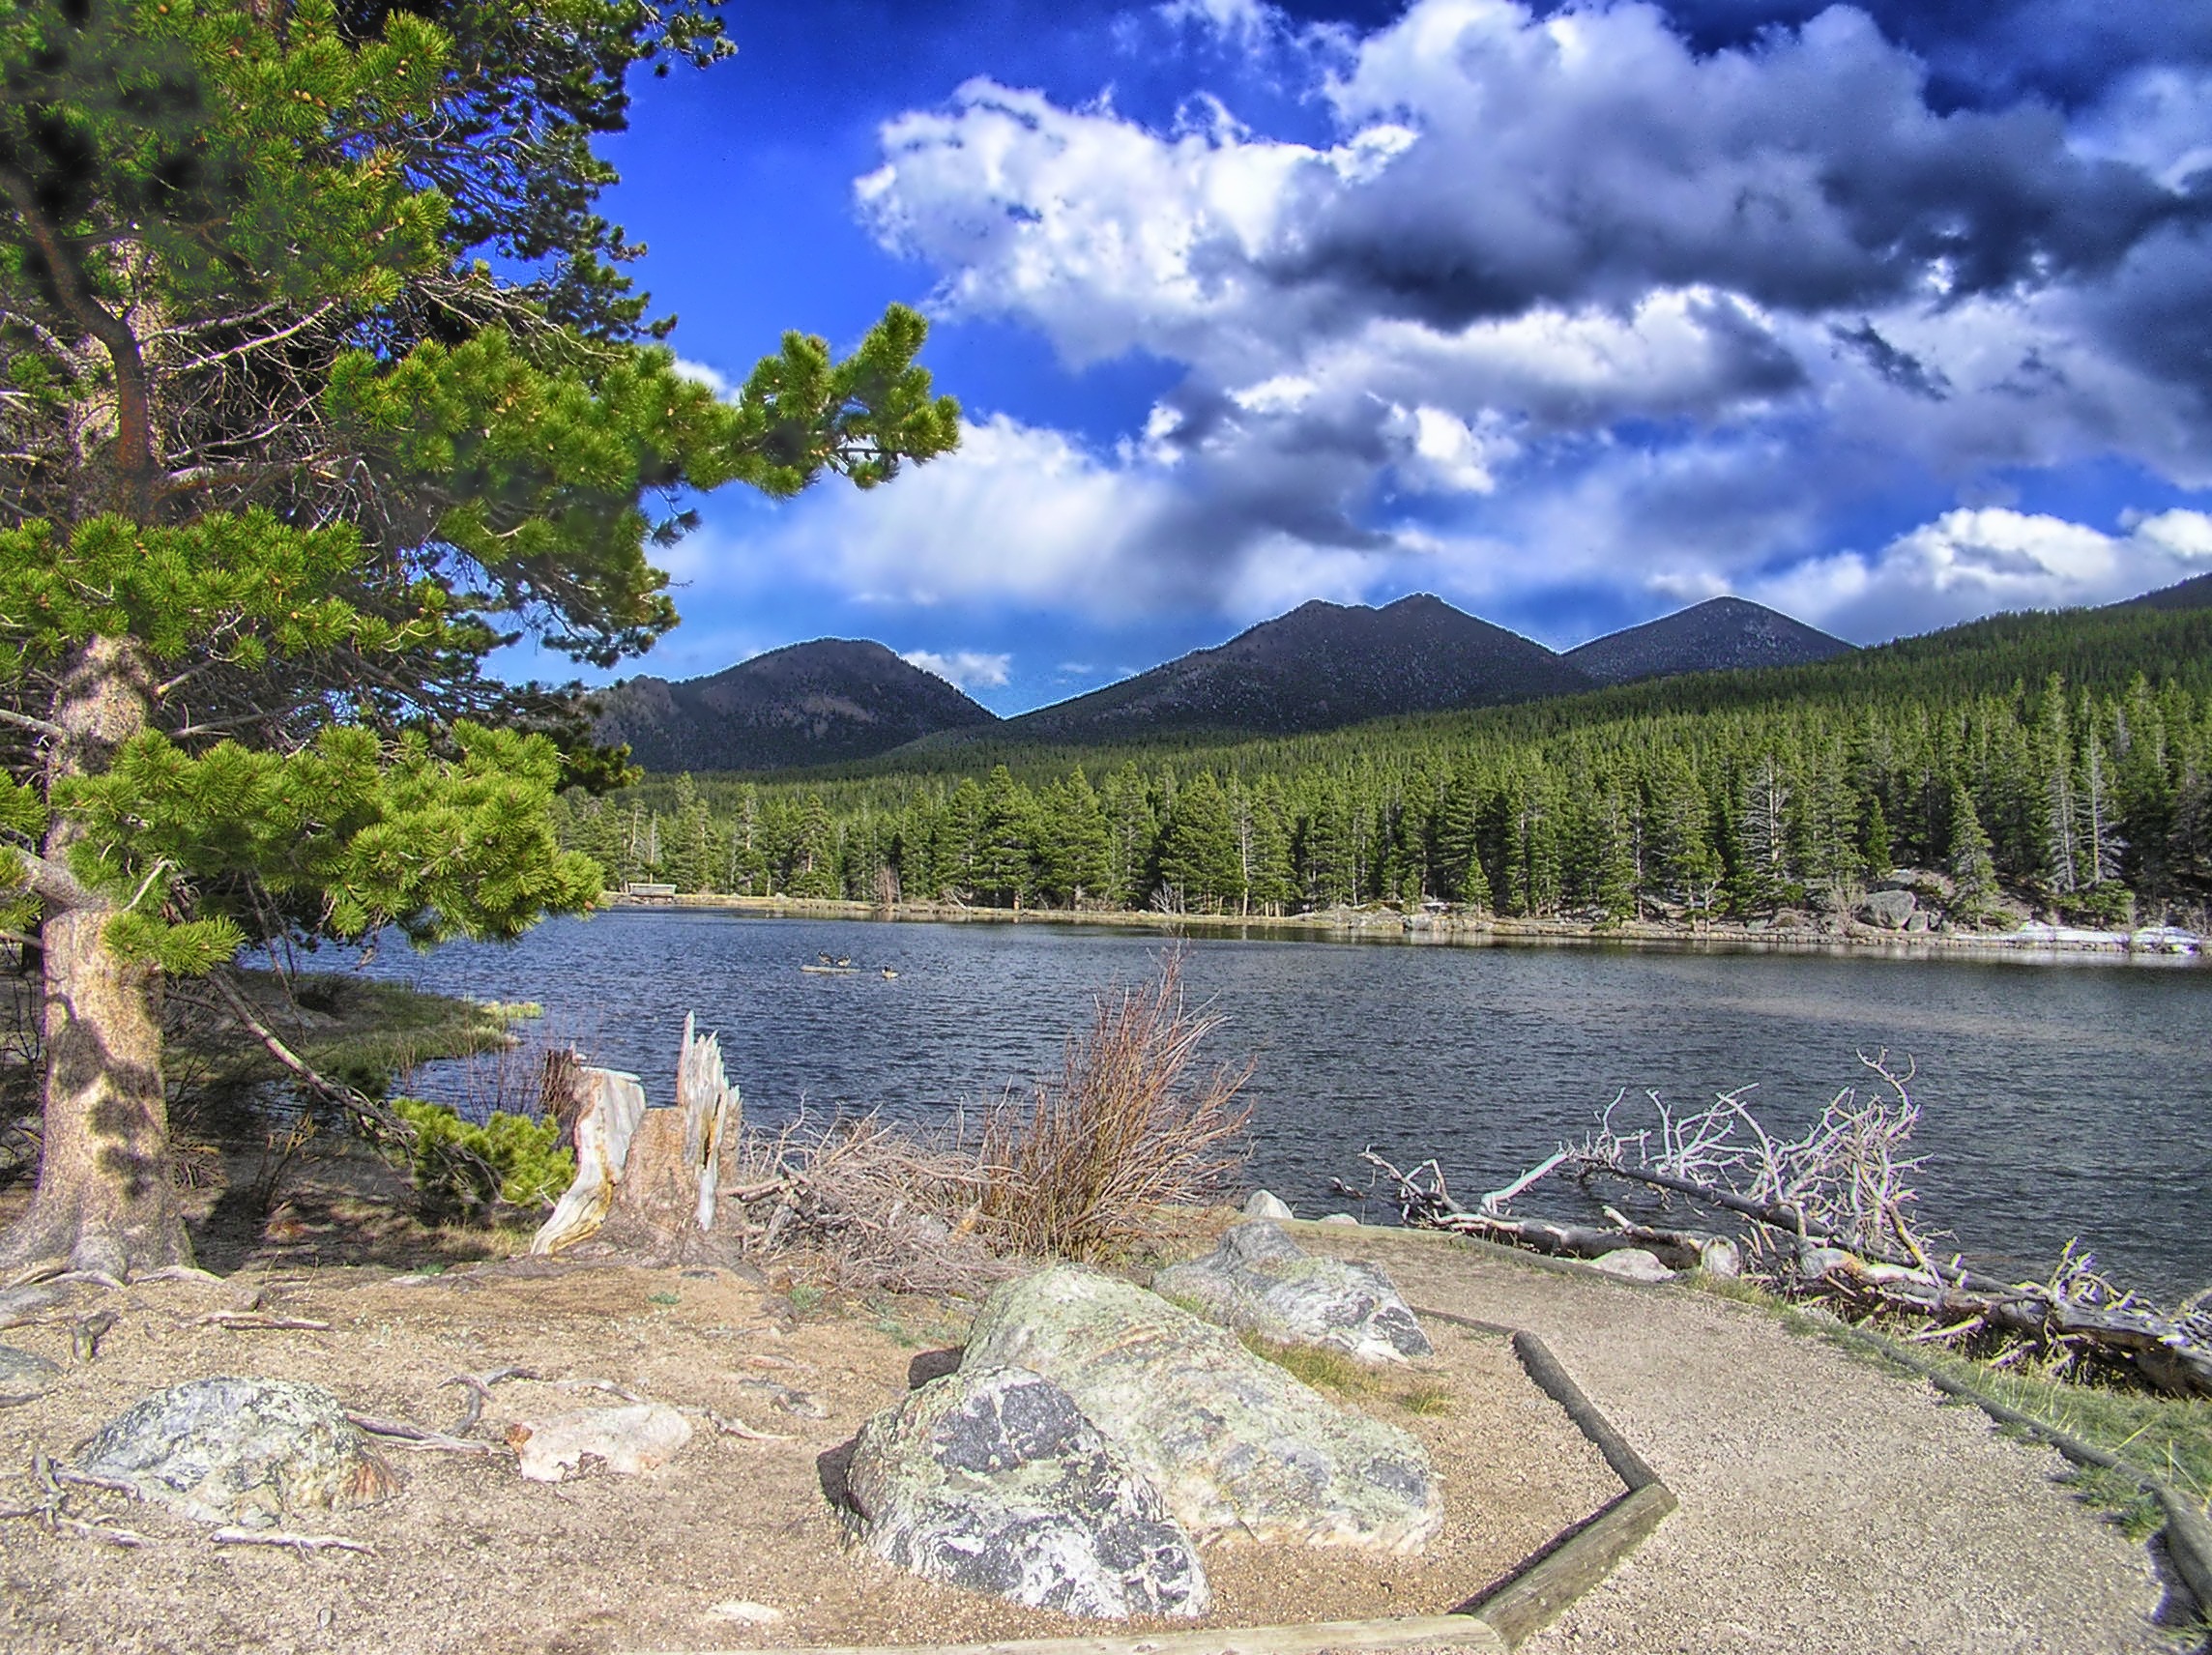
landscape, water, nature, forest, wilderness, mountain, sky, countryside, lake, river, mountain range, summer, spring, scenic, reservoir, body of water, trees, outside, clouds, colorado, loch, ecosystem